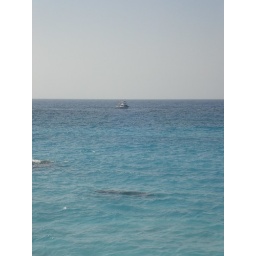
Little boat in the ocean